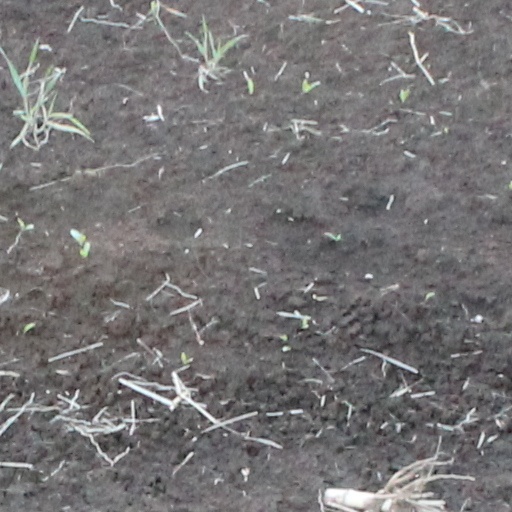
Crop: wheat